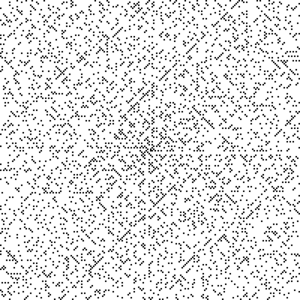
En mathématiques, la spirale d'Ulam, ou spirale des nombres premiers est une méthode simple pour la représentation des nombres premiers qui révèle un motif qui n'a jamais été pleinement expliqué. Elle fut découverte par le mathématicien Stanislaw Marcin Ulam, lors d'une conférence scientifique en 1963.